Erode district

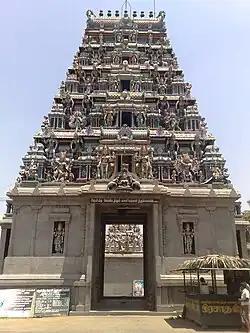
Pariyur Kondathu Kaliamman Temple

The Highways Department of the state was established in April 1946 and is responsible for construction and maintenance of national highways, state highways, major district roads and other roads in the state. It operates through two divisions at Erode and Gobichettipalayam. The major arterial roads include NH-544, NH-948, NH-544H and NH 381A. State Highways include SH-15, SH-15A, SH-81, SH-79, SH-82, SH-84 and SH-96.